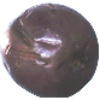
Label: Passion Fruit 1